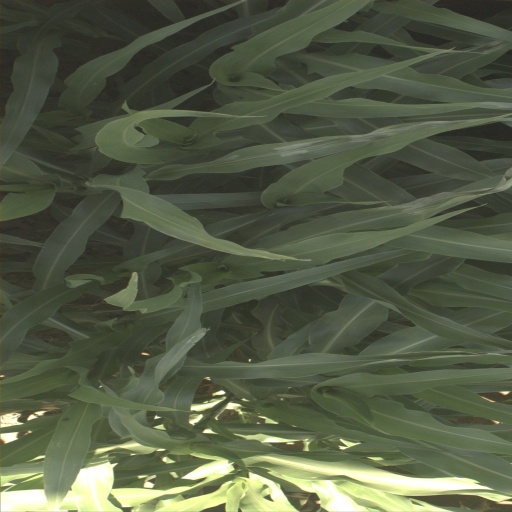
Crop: sorghum